Sky position (RA, Dec in degrees): 175.074, 19.568
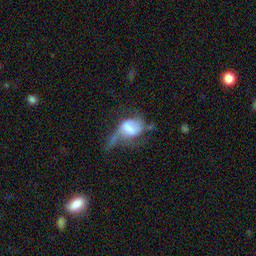
Galaxy morphology: Disturbed Galaxies